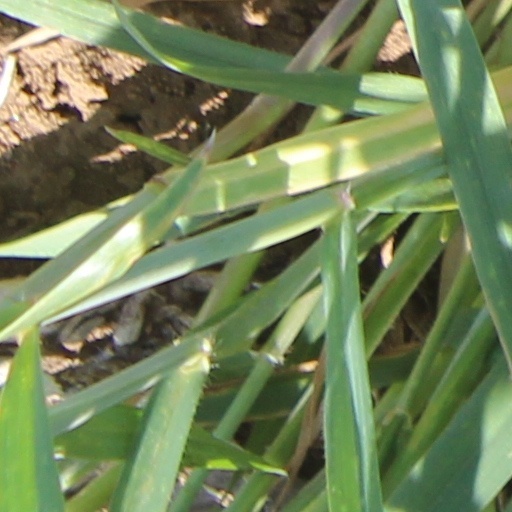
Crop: wheat